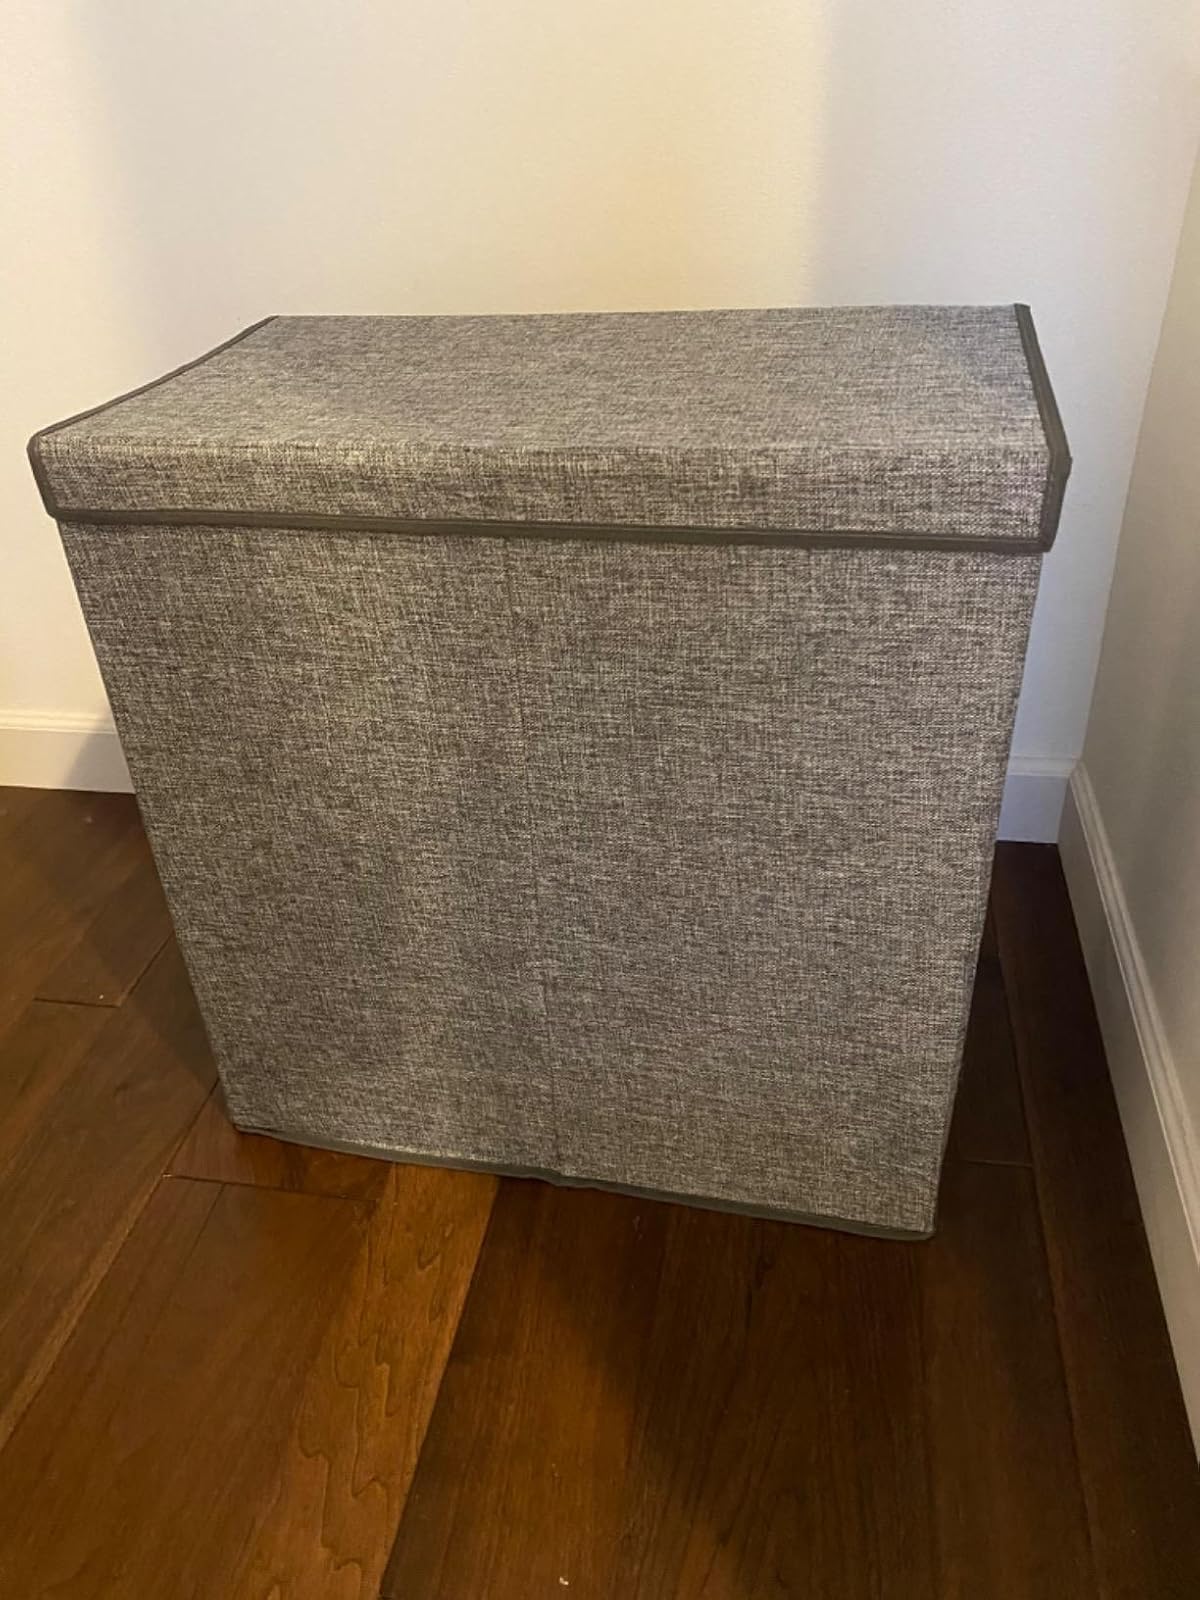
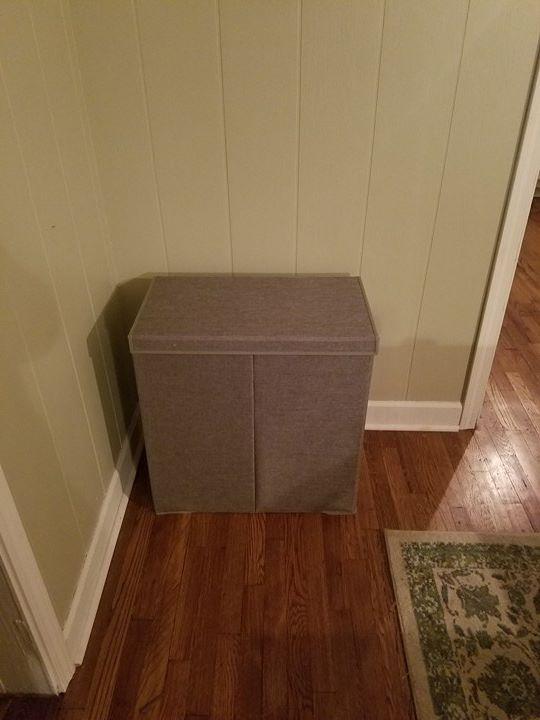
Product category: items_hamper
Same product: yes